Surveyor General of the Northwest Territory

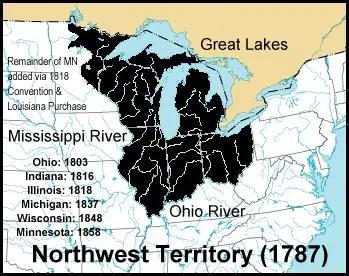

The Surveyor General of the Northwest Territory was a United States government official responsible for surveying land in the Northwest Territory in the United States late in the late 18th and early 19th century. The position was created in the Land Act of 1796 to survey lands ceded by Native Americans northwest of the Ohio River and above the mouth of the Kentucky River. This act, and those that followed evolved into the Public Land Survey System.